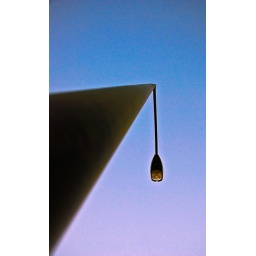
A street light in the gymnasium car park.